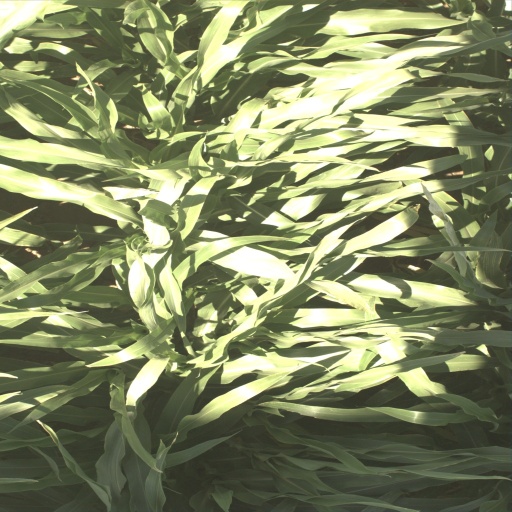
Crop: sorghum